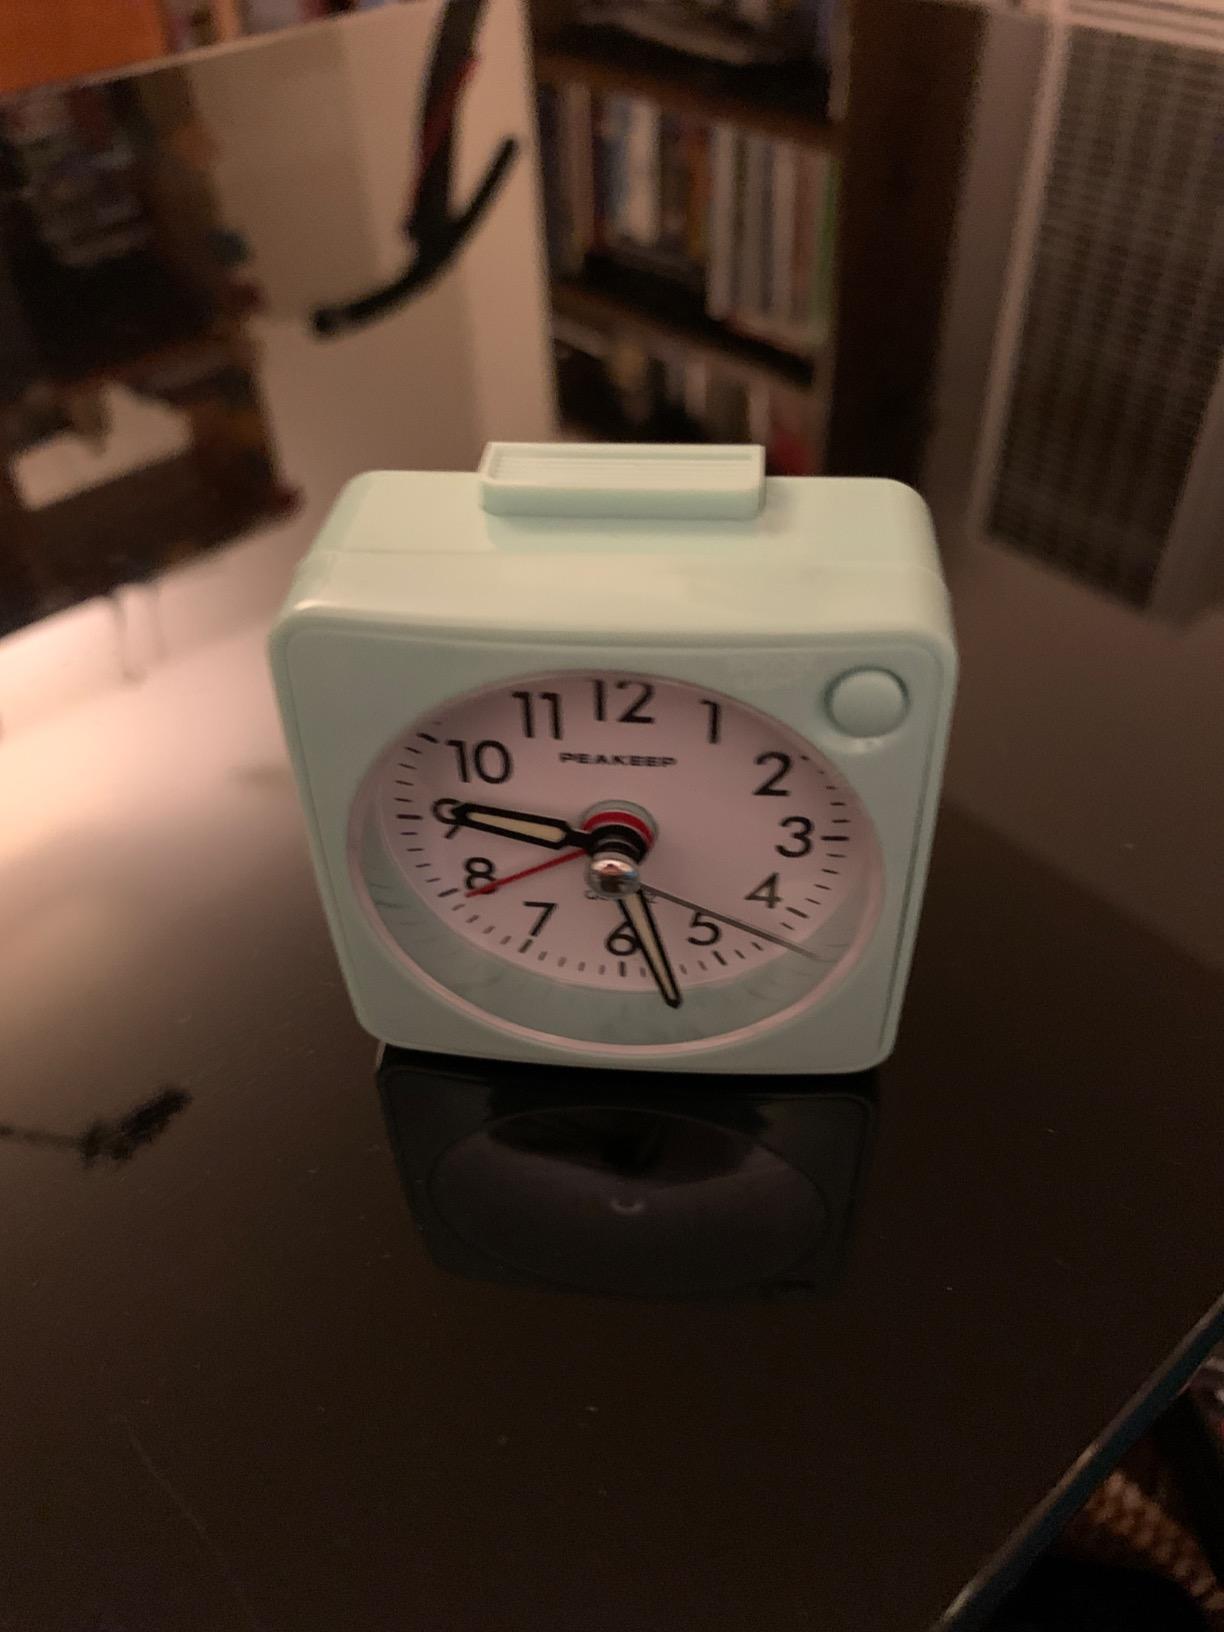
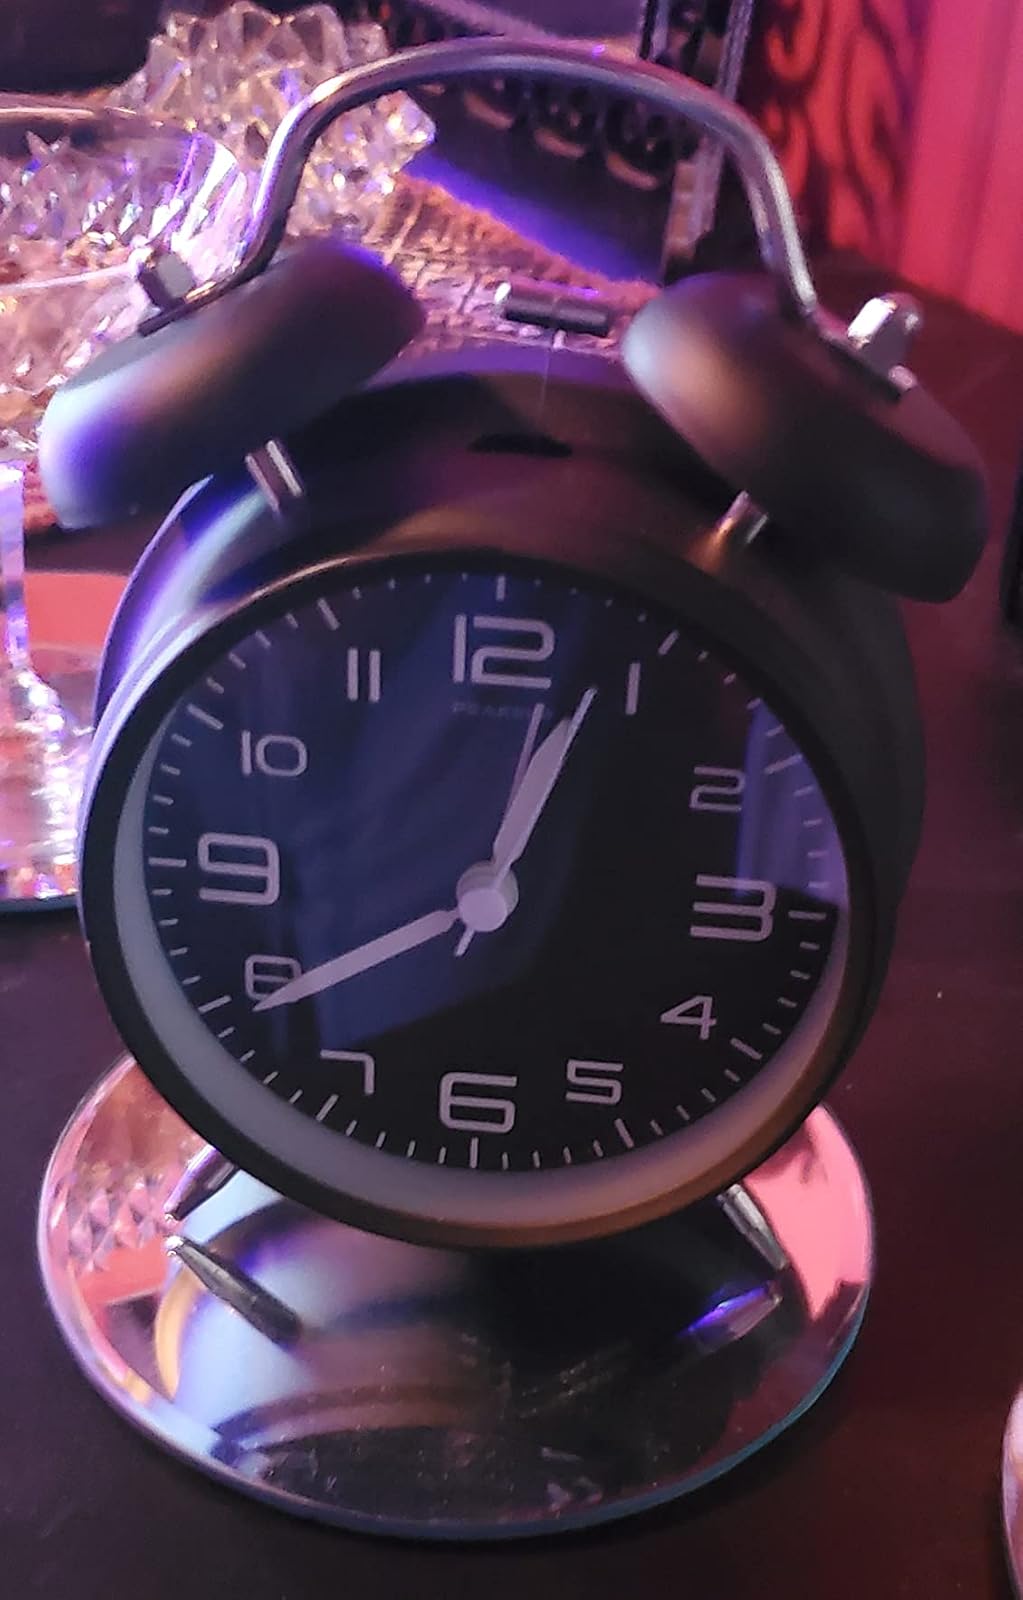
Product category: clock
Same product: no